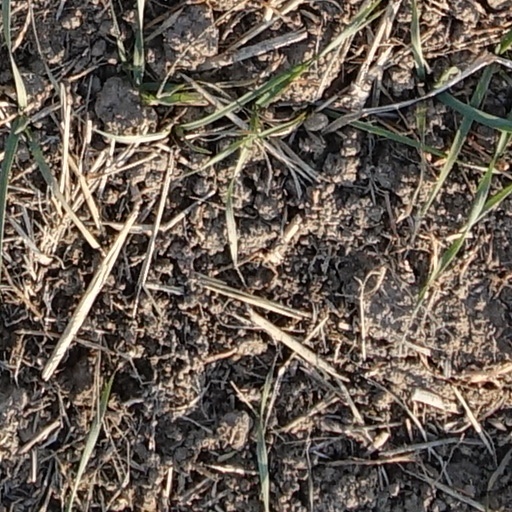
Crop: wheat